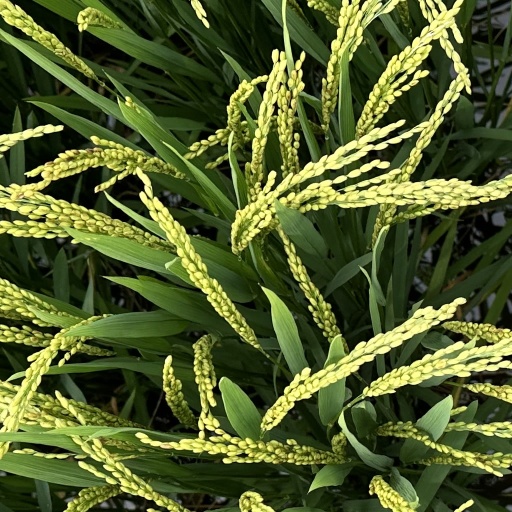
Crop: rice